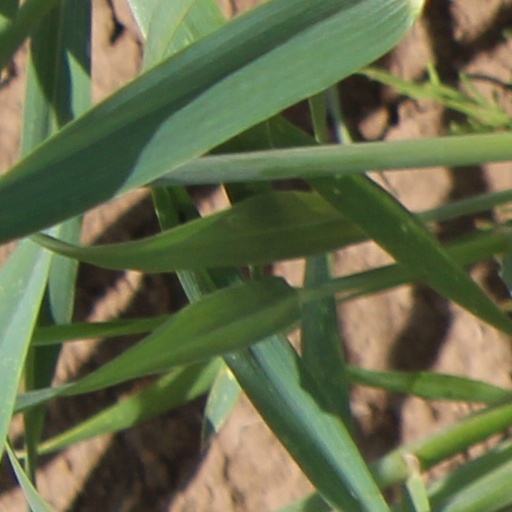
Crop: wheat